Village East by Angelika

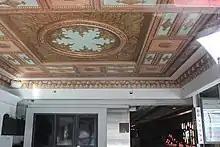
Ceiling of the main lobby

The theater has two lobbies. The main one on Second Avenue was a square space (subsequently expanded to a rectangular space), while a secondary lobby on 12th Street provides access to the balcony level. When the theater was converted into a movie theater in the early 1990s, all of the floor surfaces were covered or replaced with a carpet containing red, gold, blue, and gray patterns.